Mount Aldrich

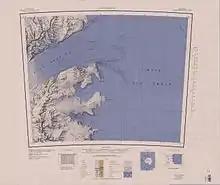
Mount Aldrich in northwest of map

It lies on the main ridge, to the northeast of Mount McClintock, and overlooks the head of the Ragotzkie Glacier to the west.